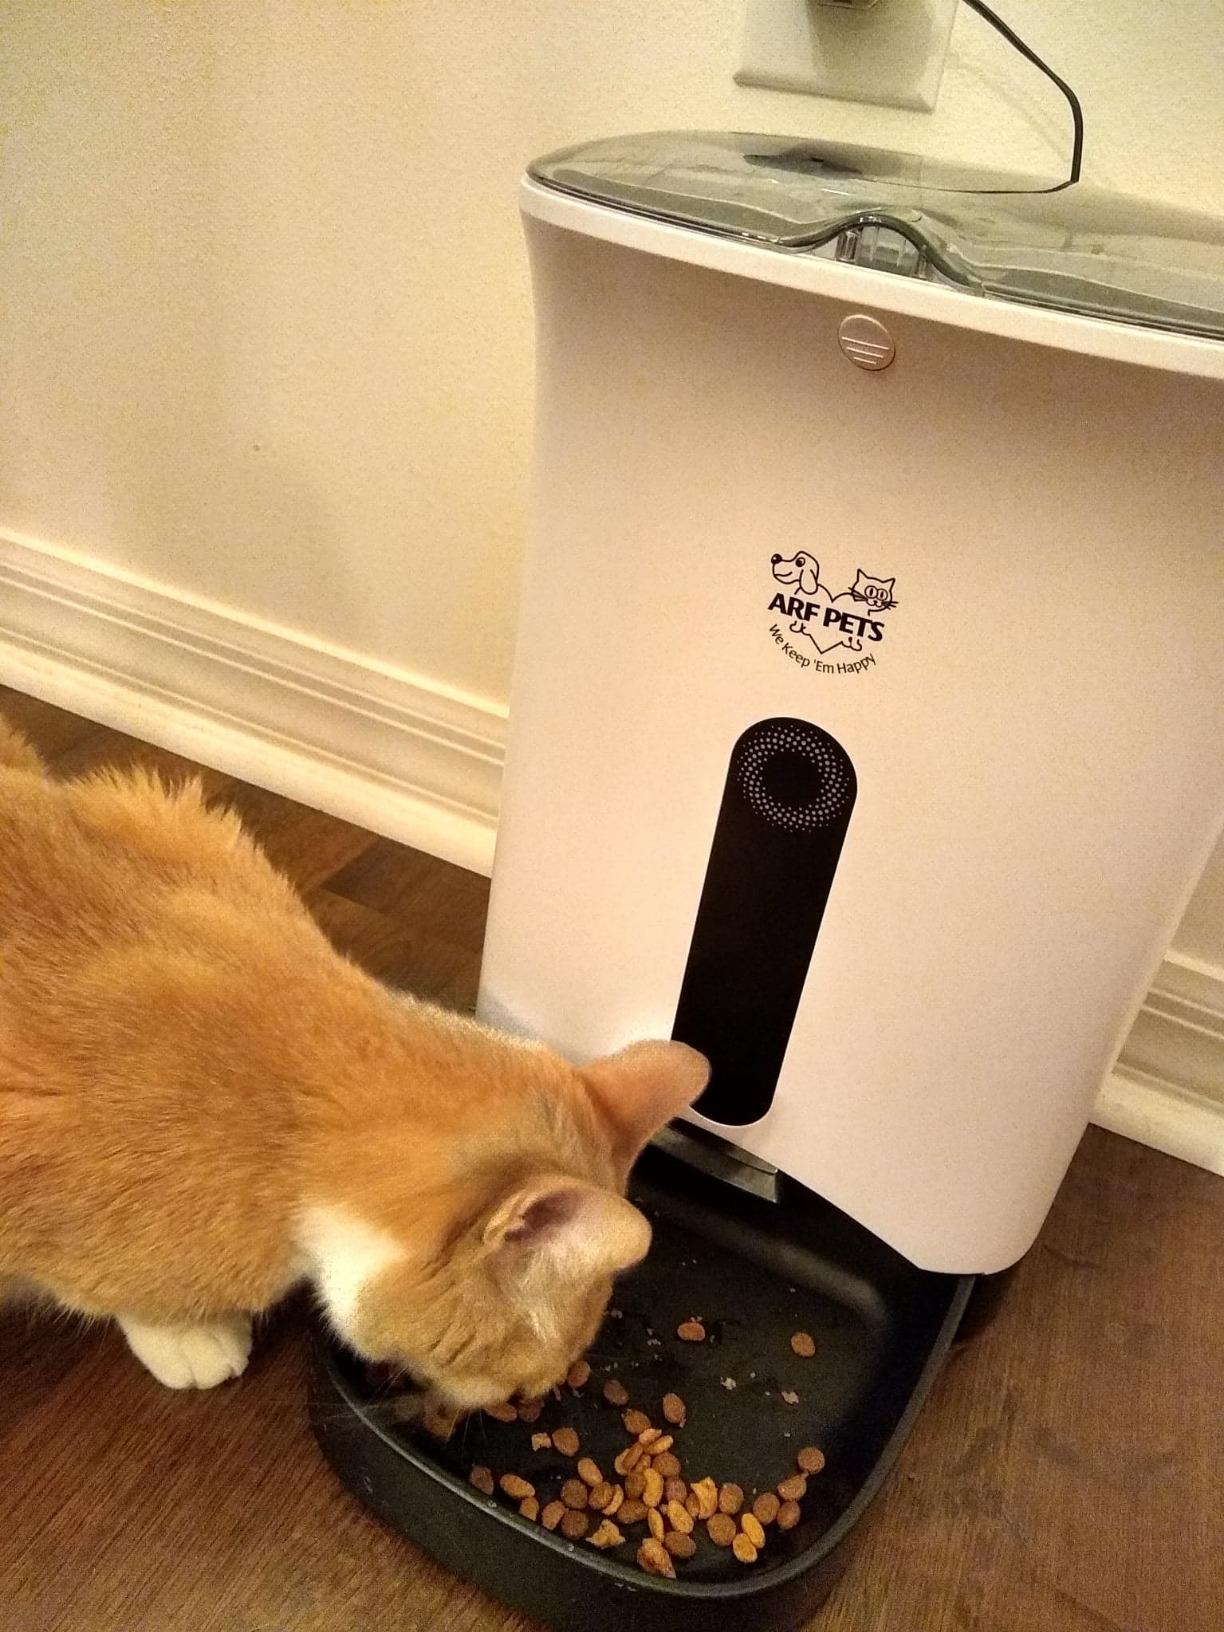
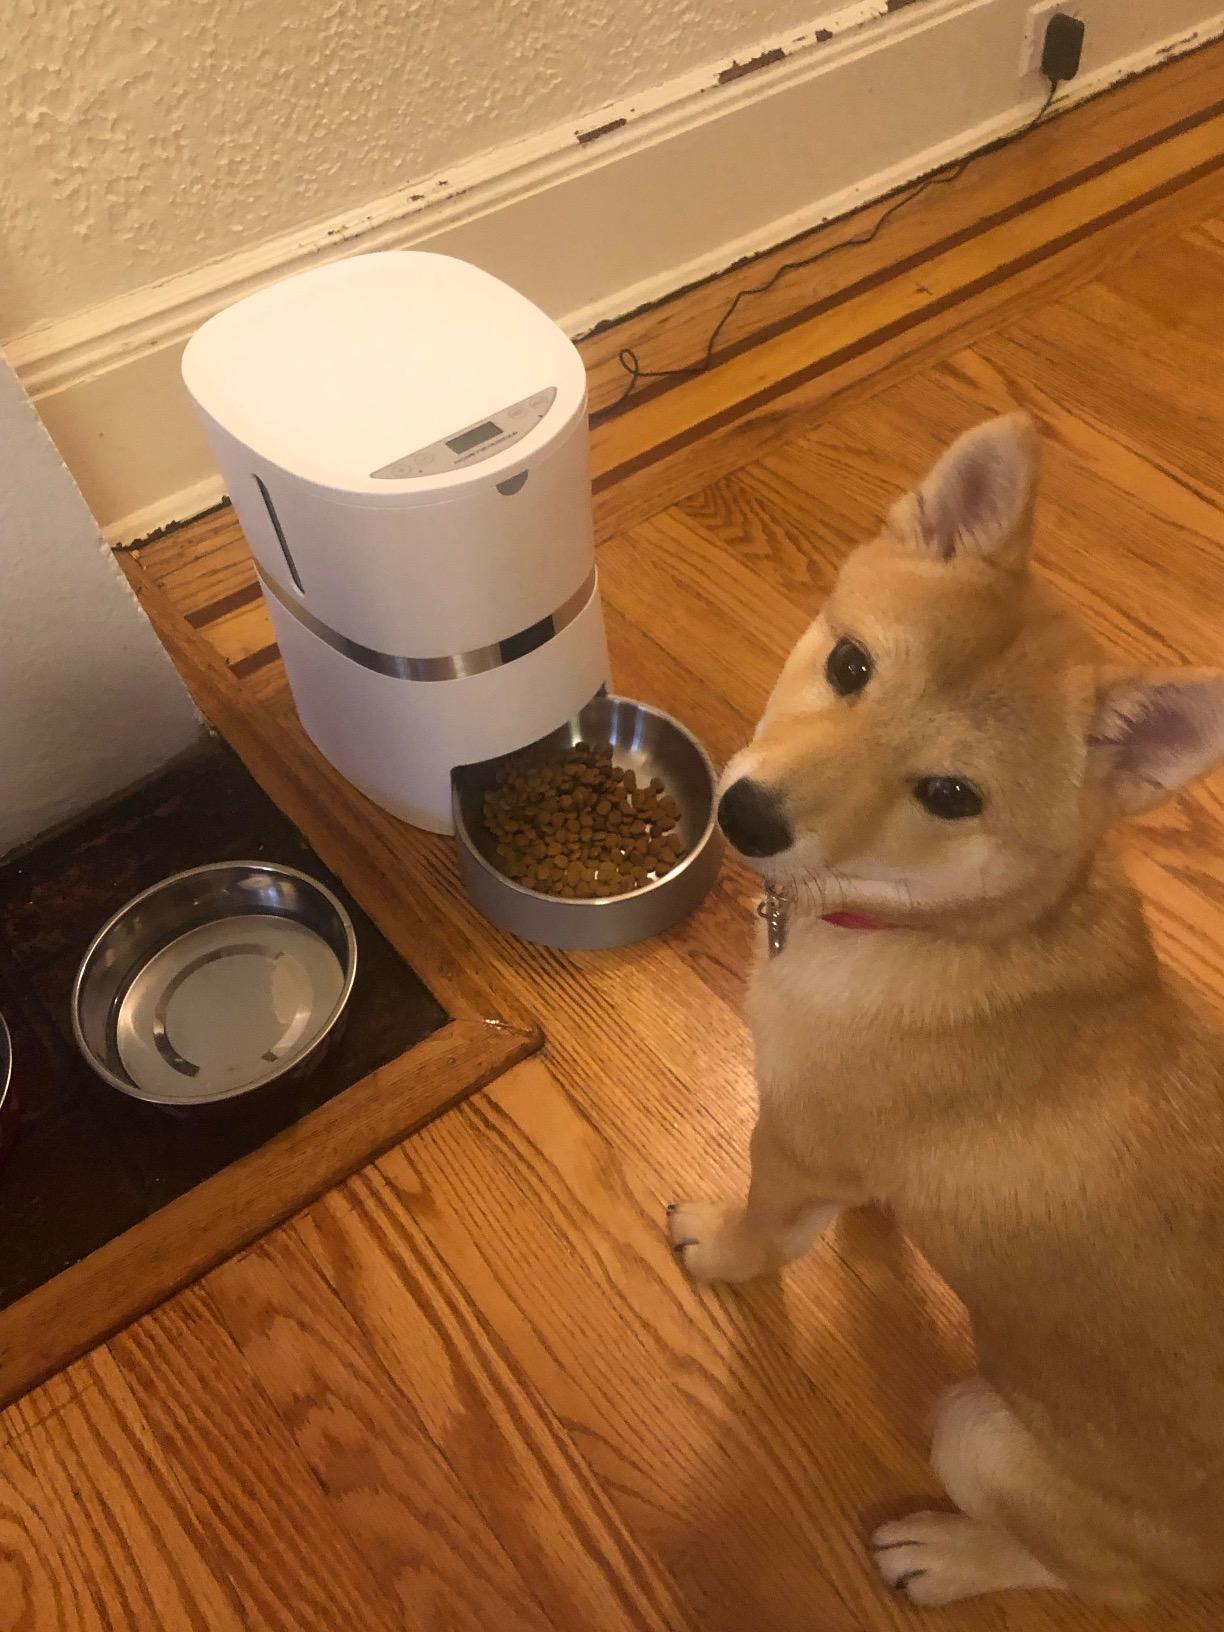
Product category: items_feeder
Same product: no